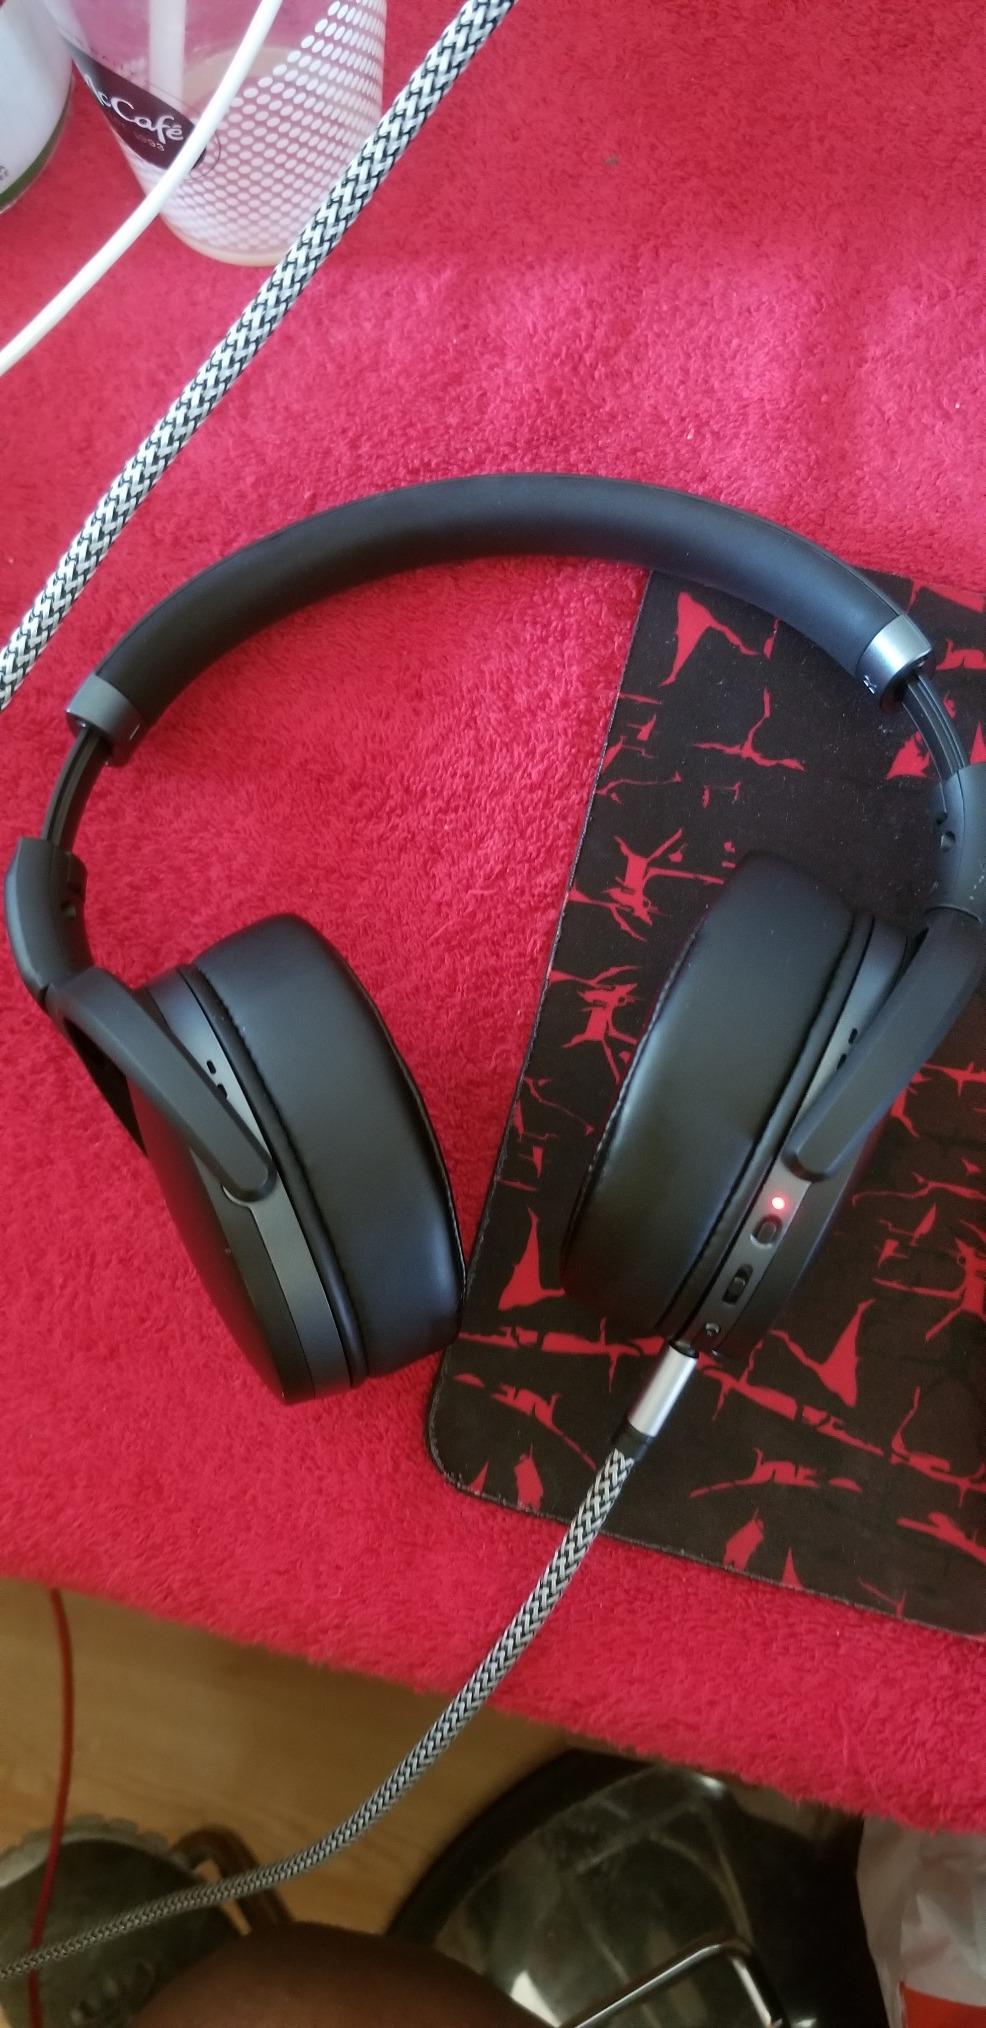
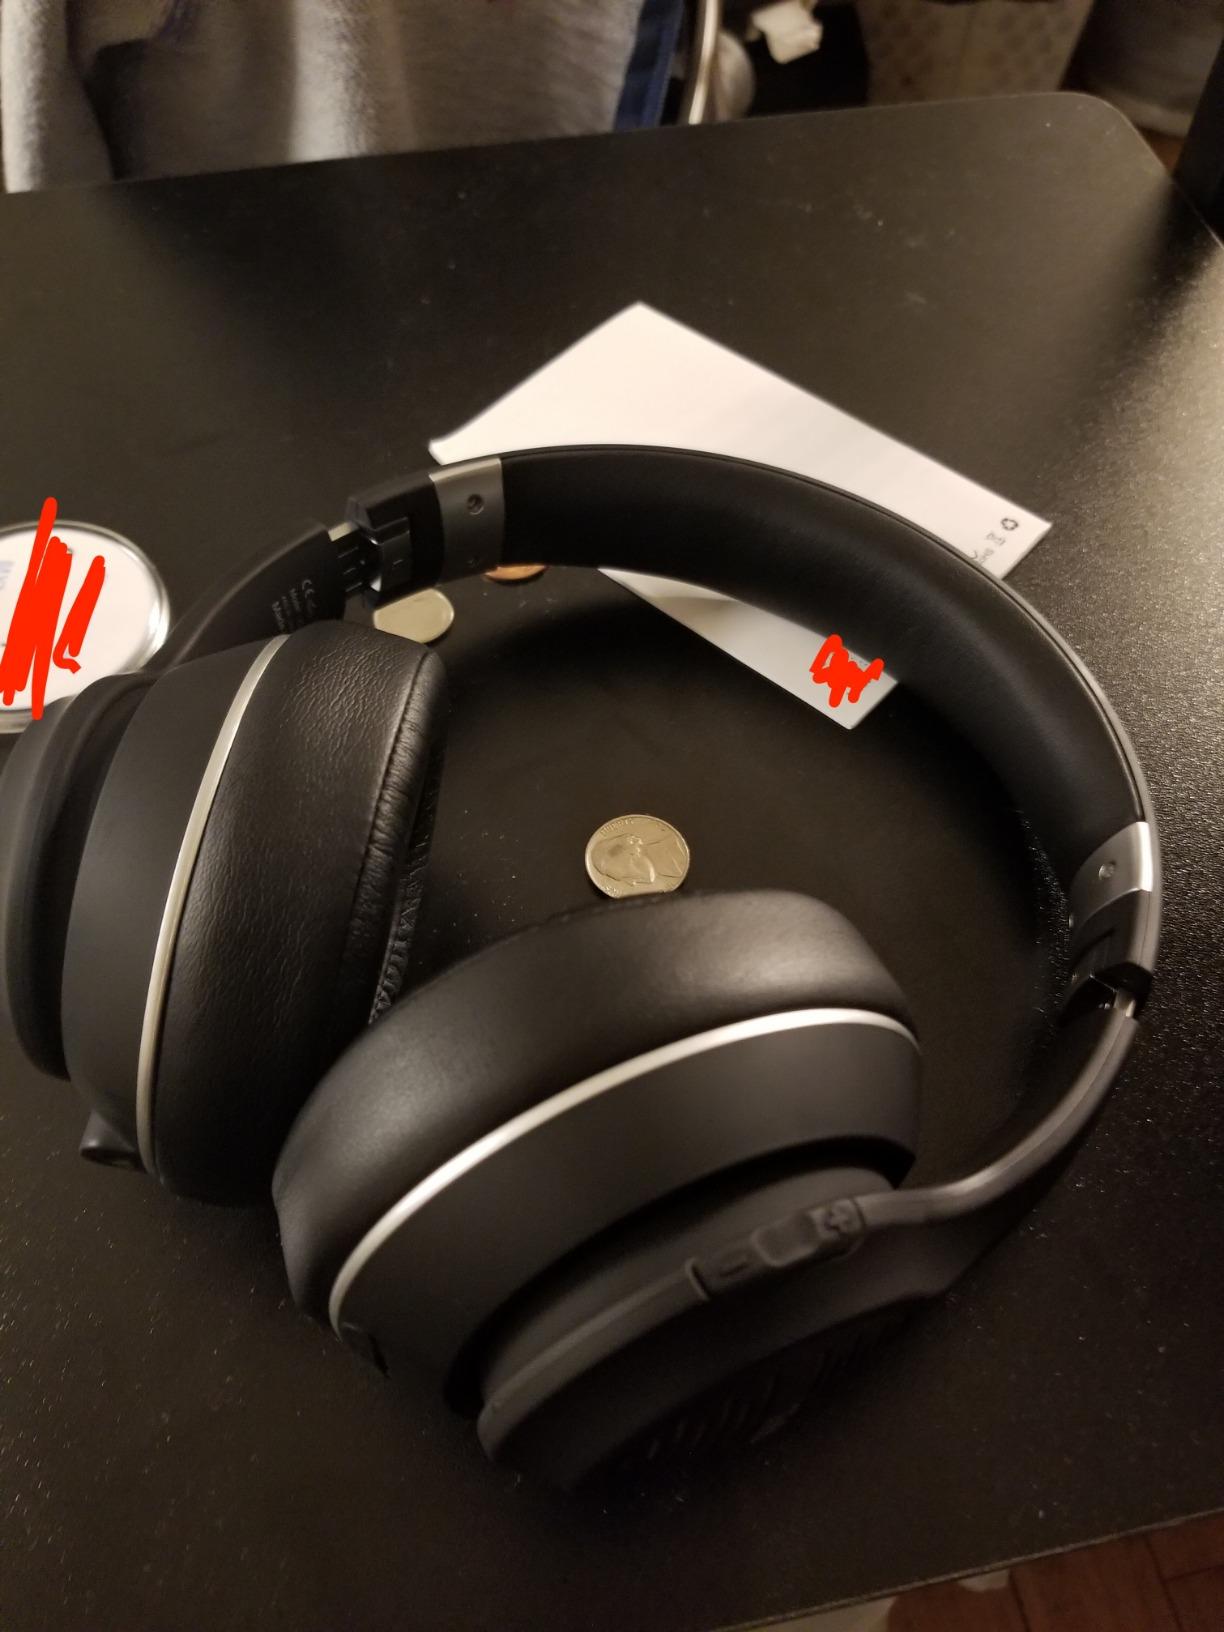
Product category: headphones
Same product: no